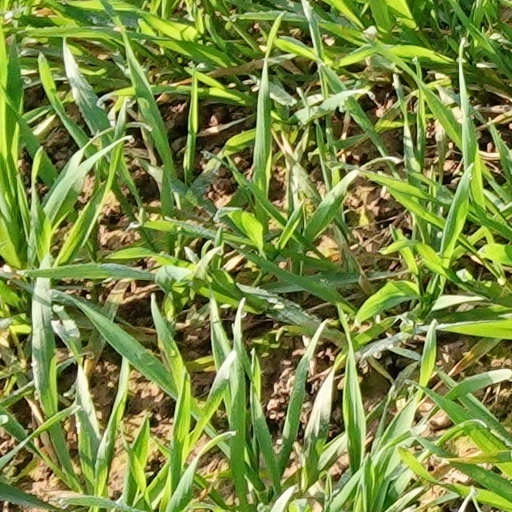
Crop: wheat